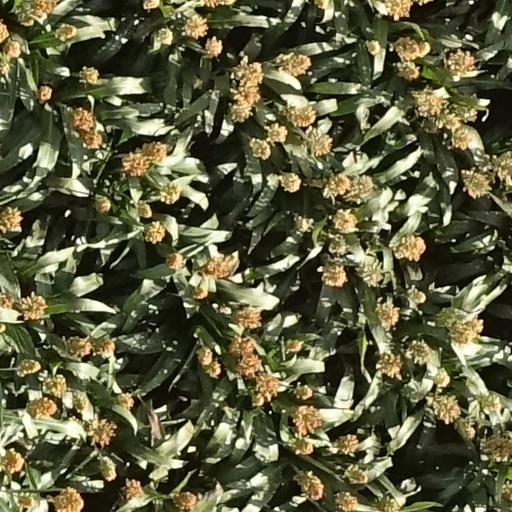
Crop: sorghum